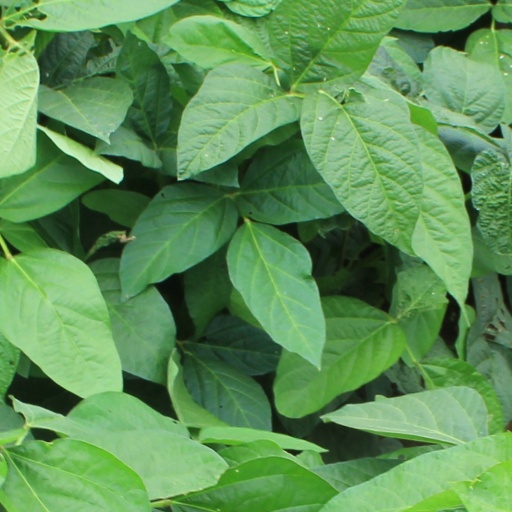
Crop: soybean